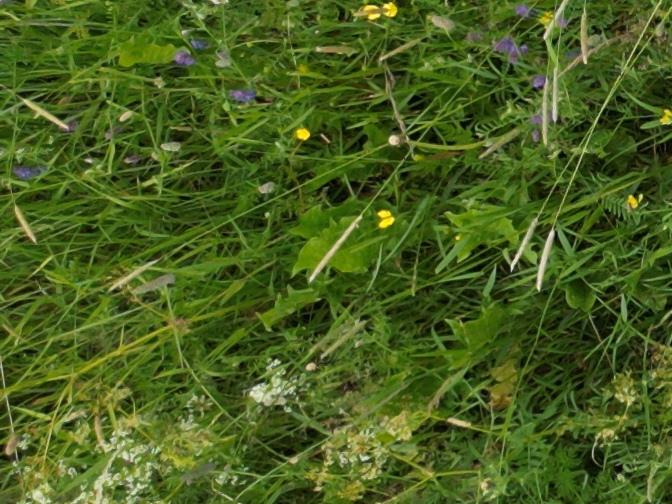
Flowers visible: yarrow flowers,  daisy flowers, yarrow flowers, yarrow flowers